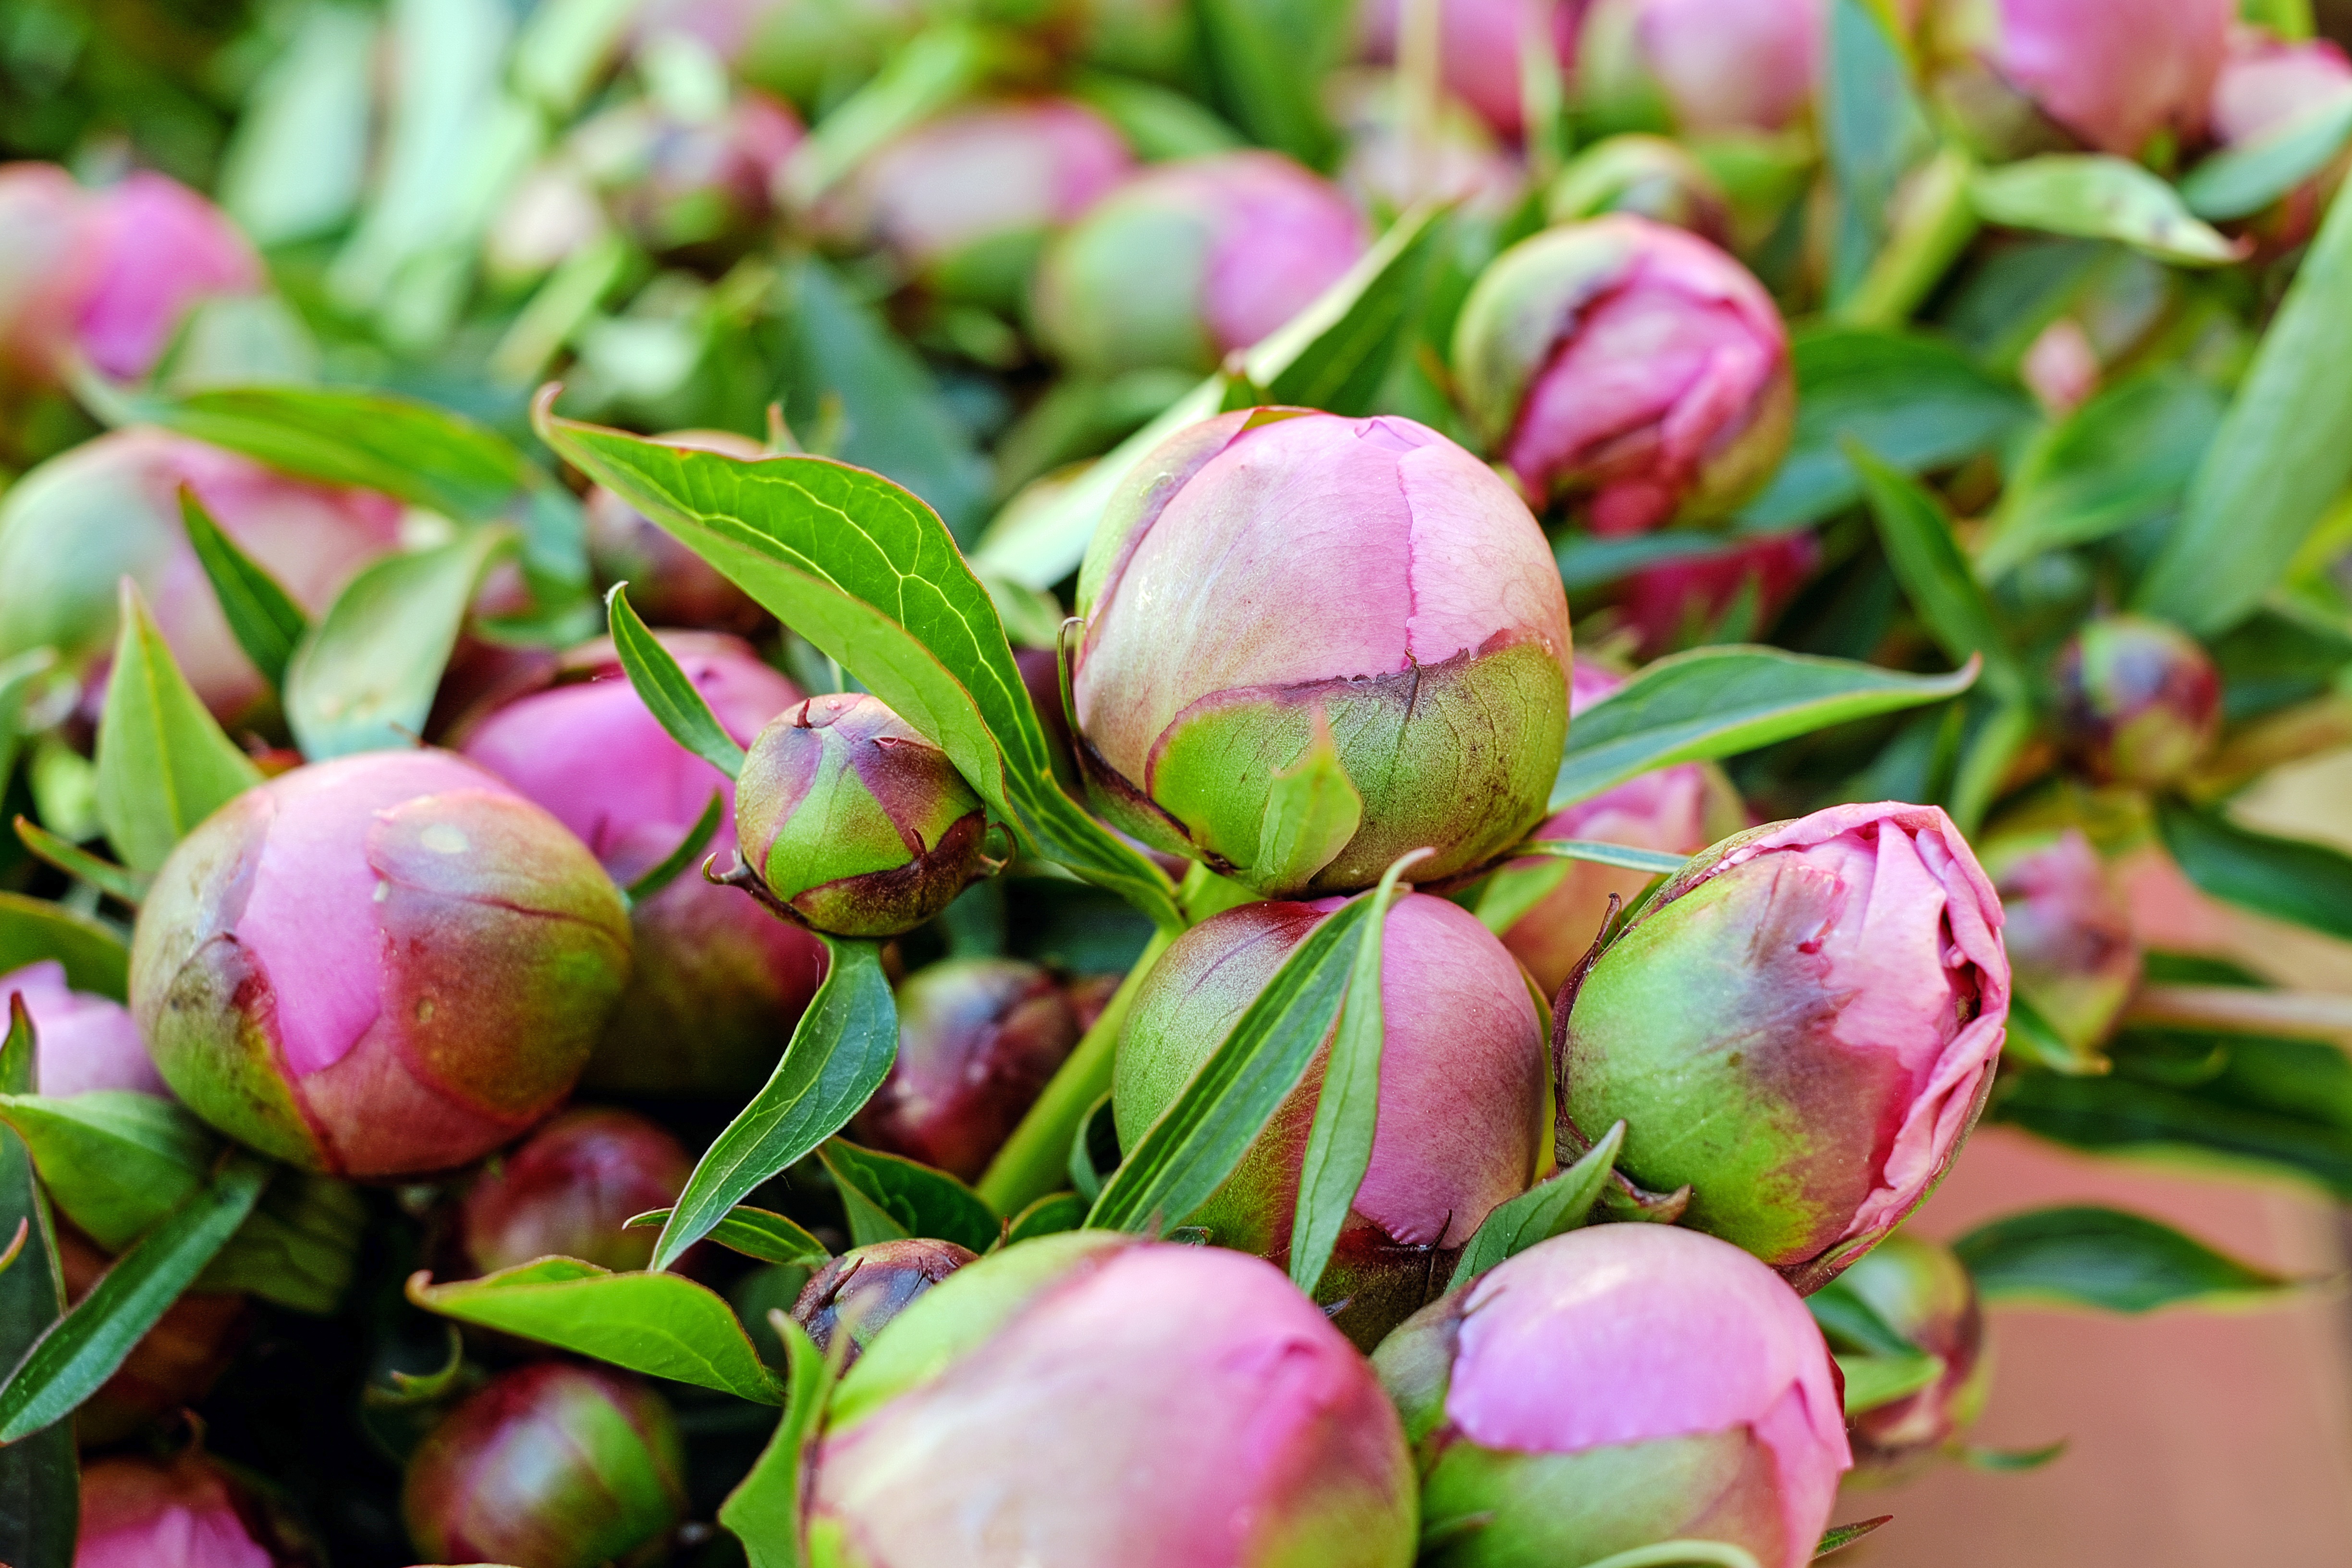
blossom, plant, fruit, flower, bloom, food, produce, market, pink, bud, peony, flowering plant, land plant